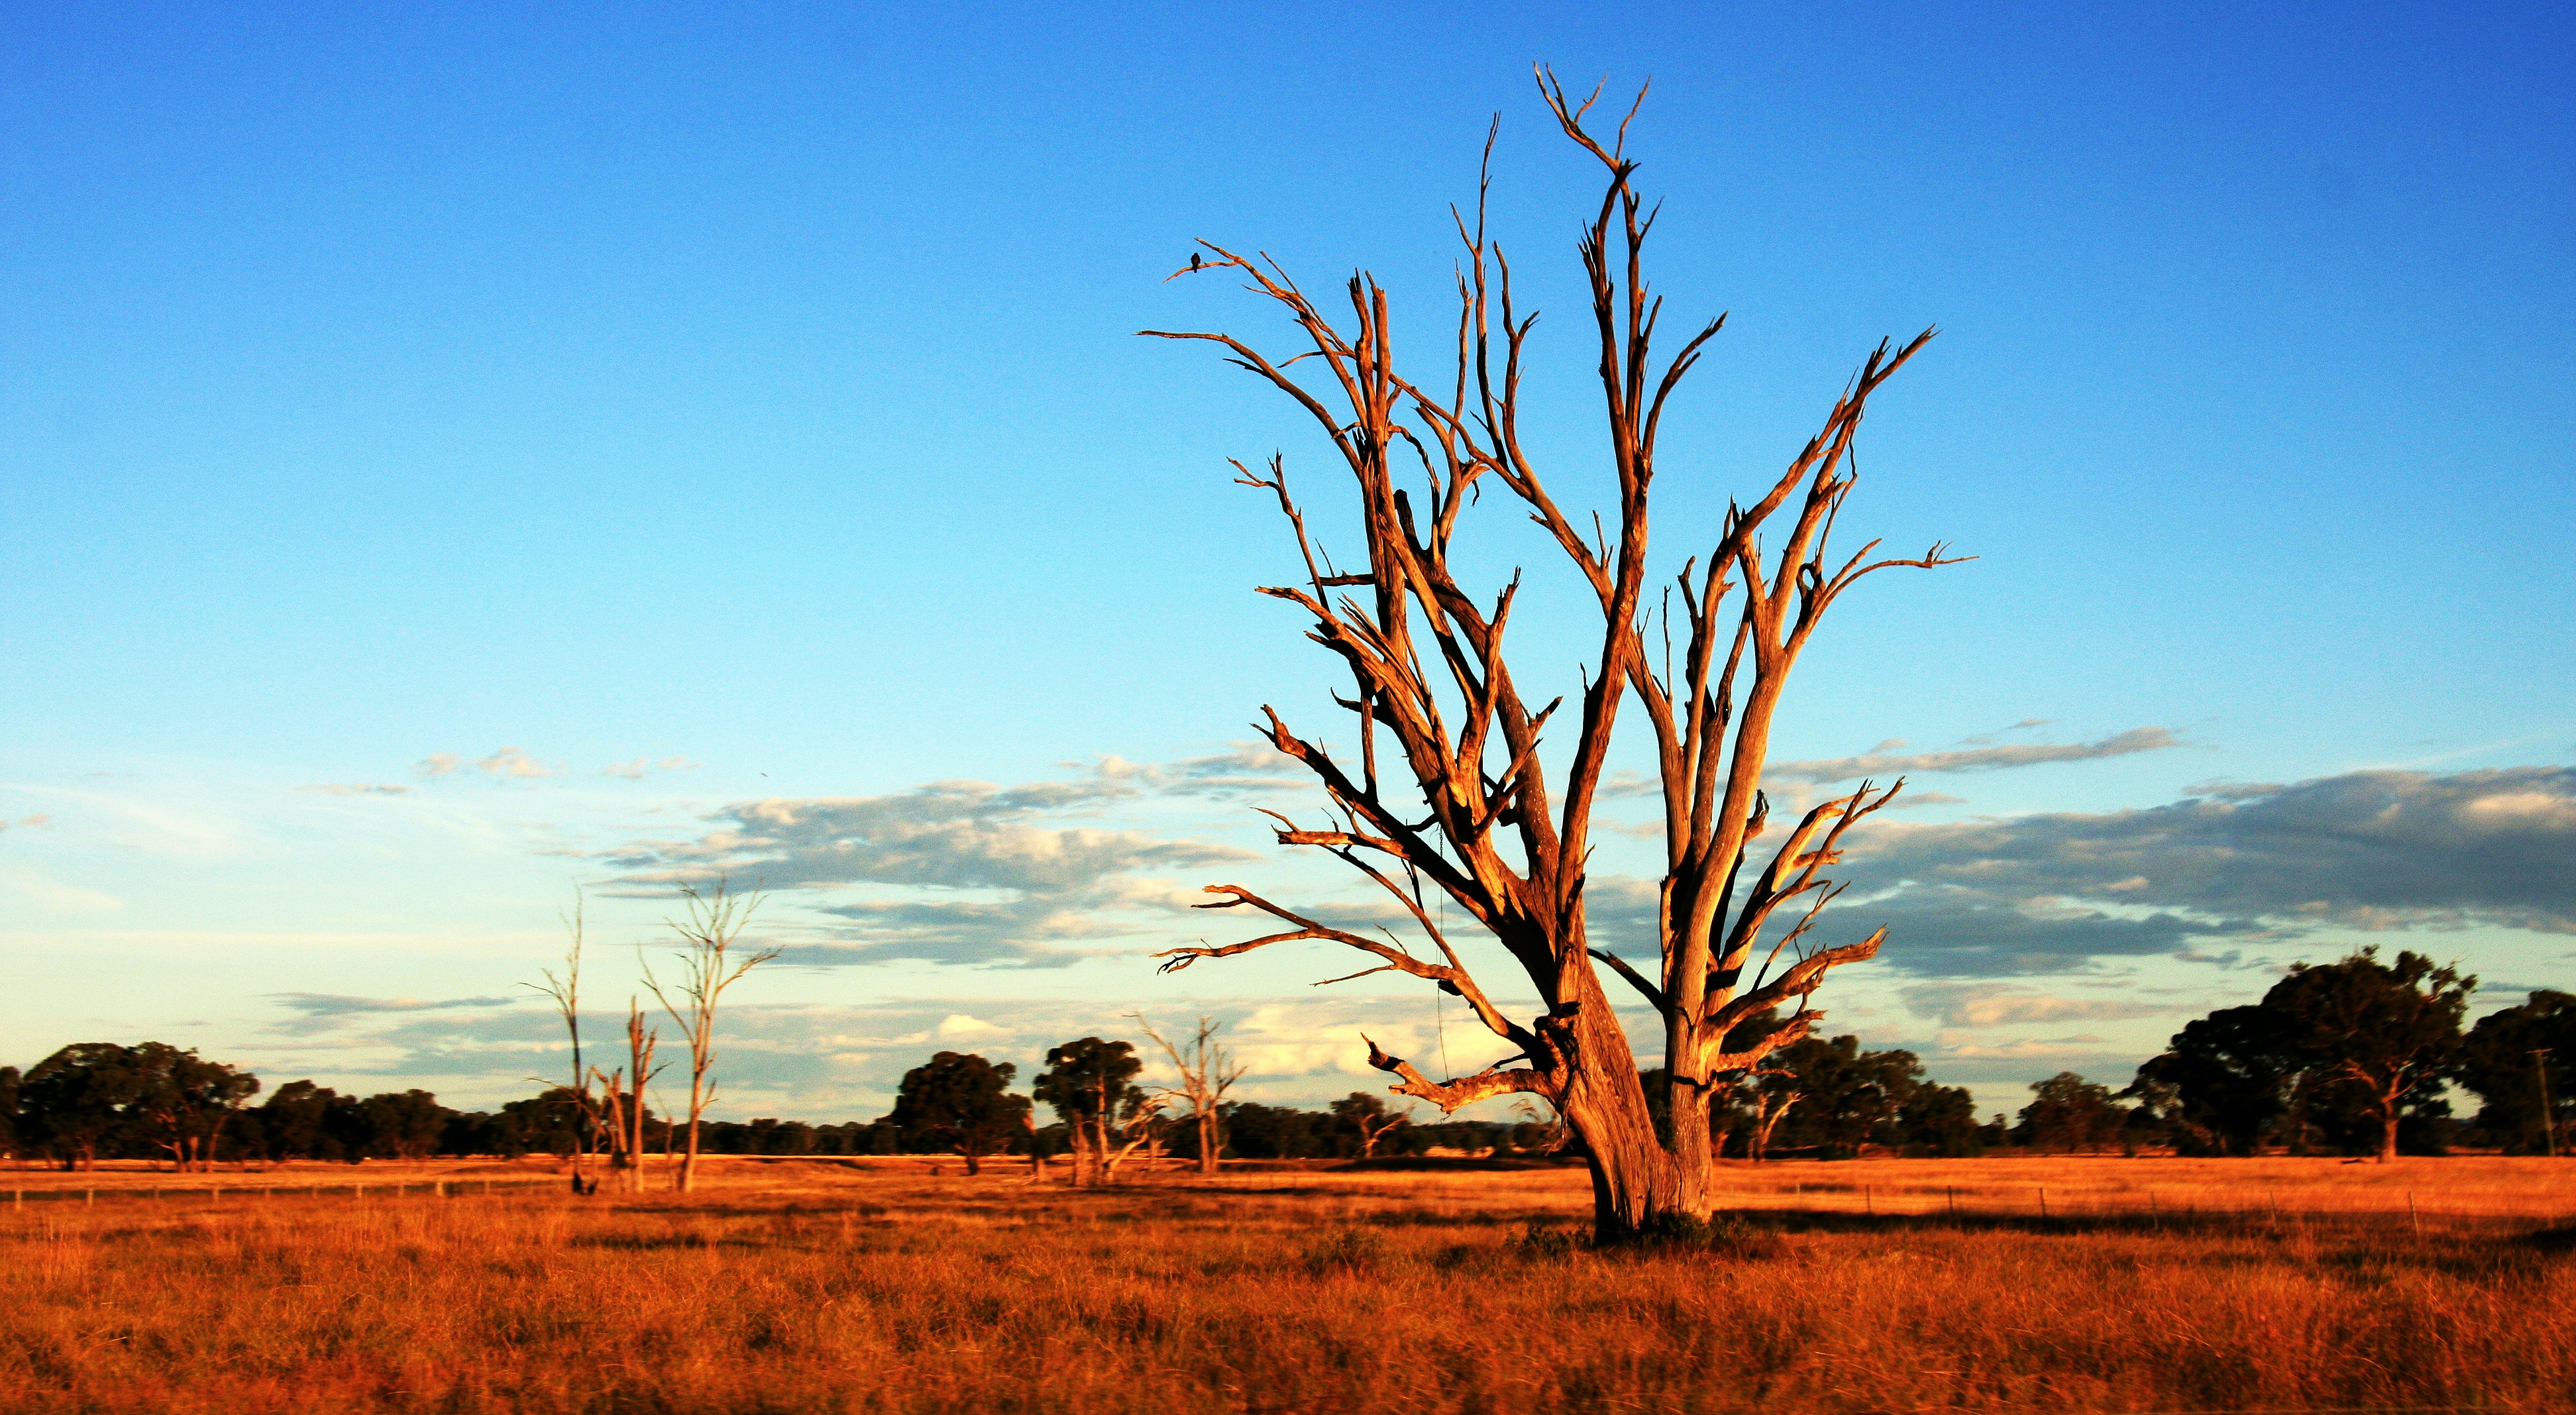
landscape, tree, nature, grass, horizon, cloud, plant, sky, sunrise, sunset, field, prairie, sunlight, morning, wind, dawn, dry, dusk, evening, autumn, agriculture, savanna, plain, australia, grassland, ecosystem, outback, steppe, rural area, natural environment, grass family, woody plant